Botanical Garden of the University of Zurich

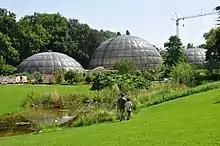
The Botanical Garden

The Botanical Garden of the University of Zurich (German: "Botanischer Garten der Universität Zürich") is a botanical garden in the Swiss city of Zurich. It was opened in 1977 and is located at "Zollikerstrasse" in the Weinegg quarter of the city.